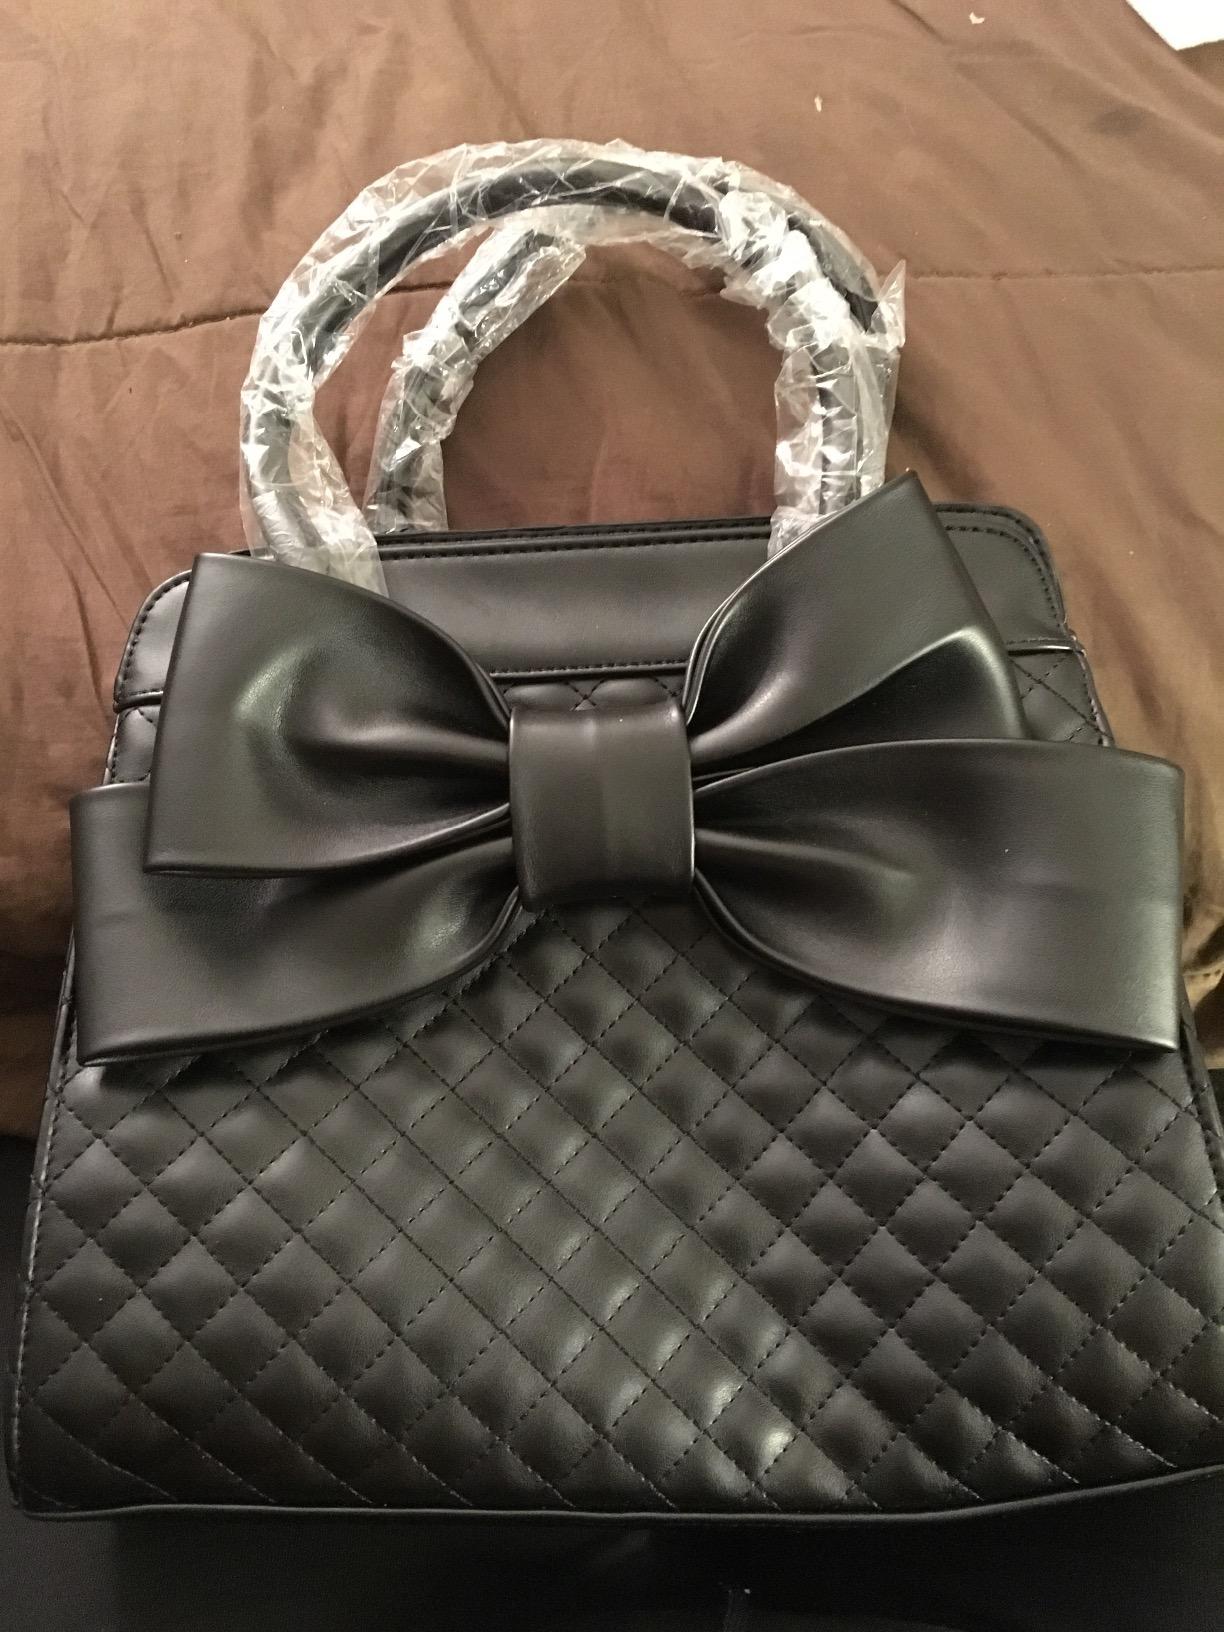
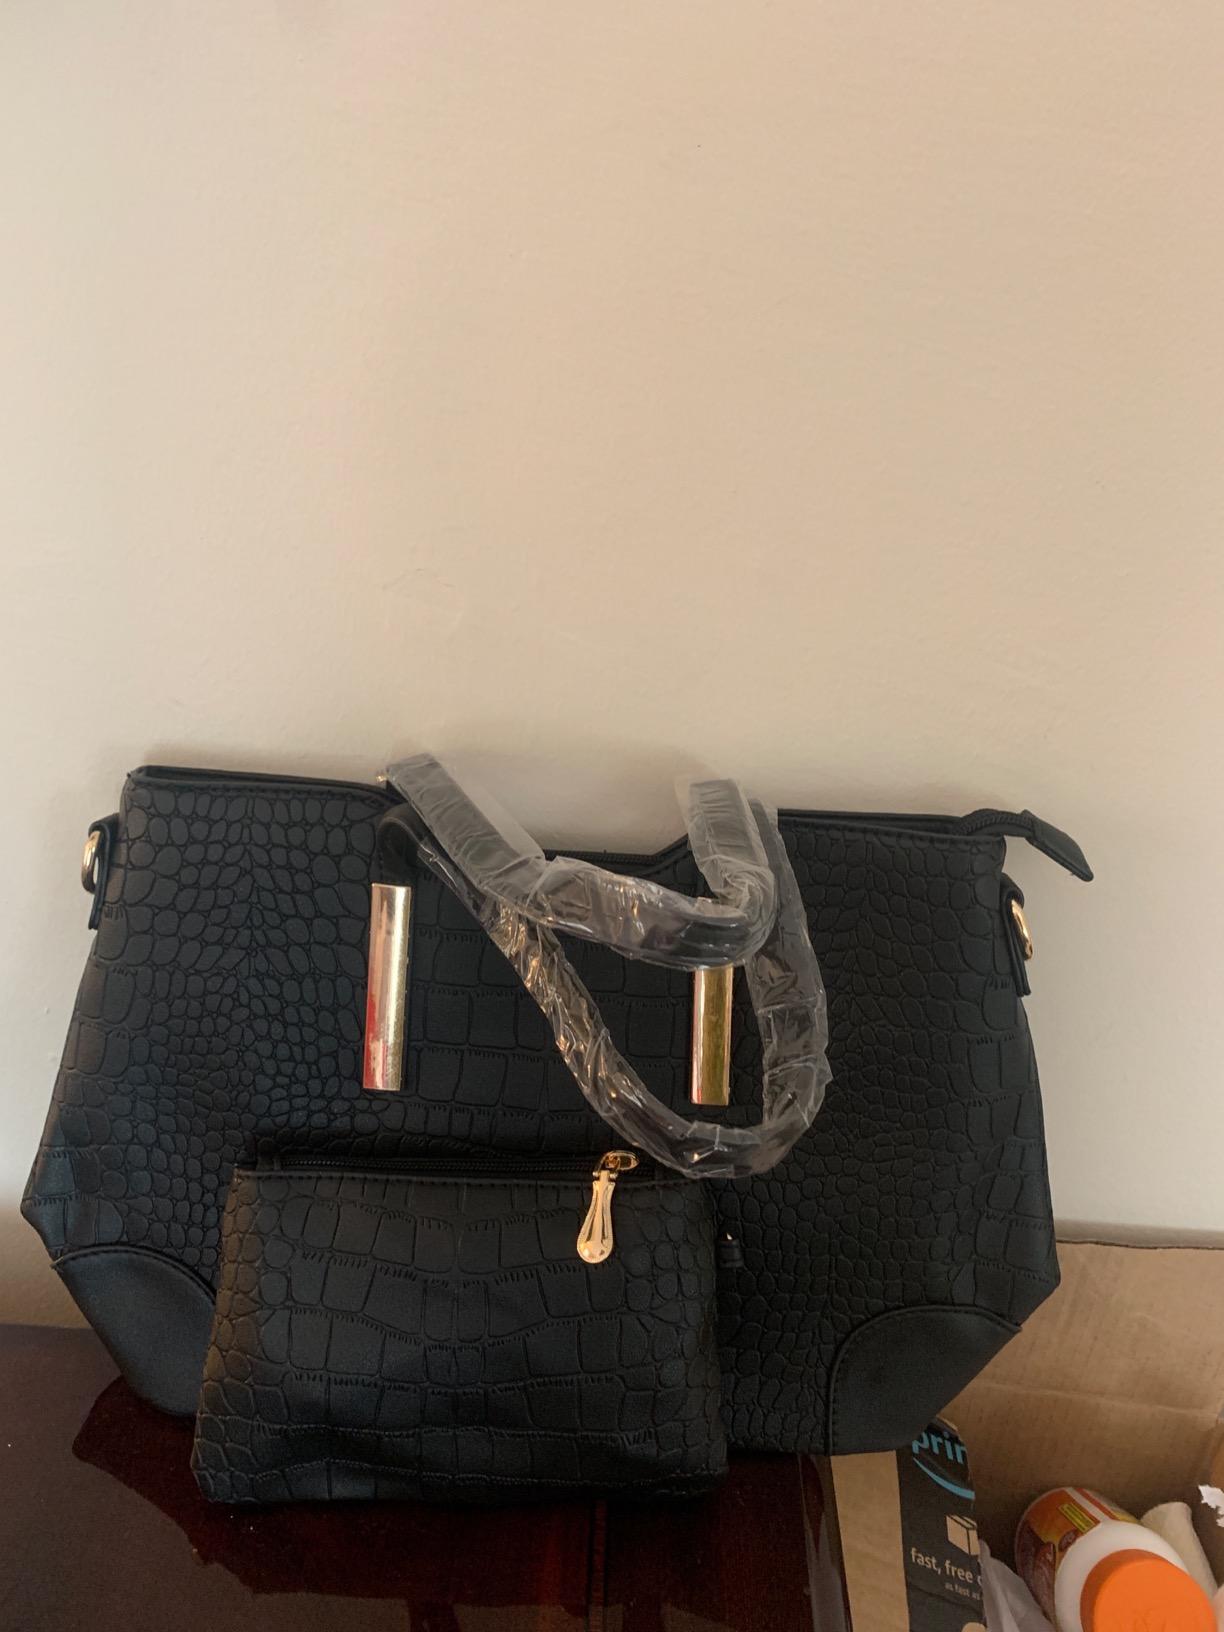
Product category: accessories_handbag
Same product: no